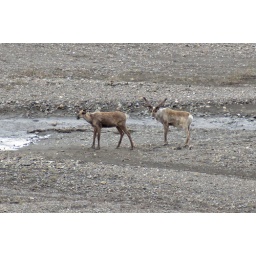
At the murky, braided streams fed by glaciers, a male and female look for roots.